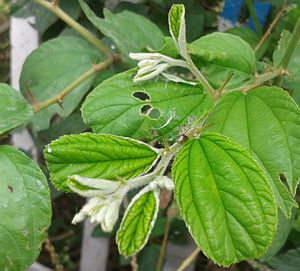
Almindelig jujube / Galleri
Almindelig Jujube er en løvfældende busk eller lille træ i Korsved-familien, som er rigt forgrenede og bliver op til otte meter høje. Barken er hvidlig eller lysbrun. Ved foden af bladstilken er der to torne, en lige og en buet. Bladene er spredte, aflange og har tre parallelle hovednerver. Blomsterne er små, gule og sidder i små kviste. Frugten er ægformet, 15-30 mm lange og mørk eller sort i kulør.